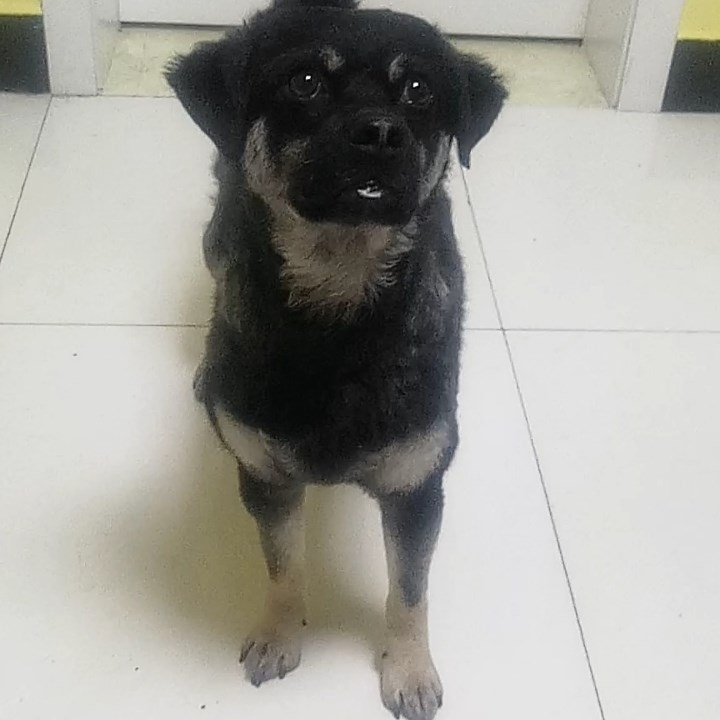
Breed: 3580-n000122-Labrador_retriever